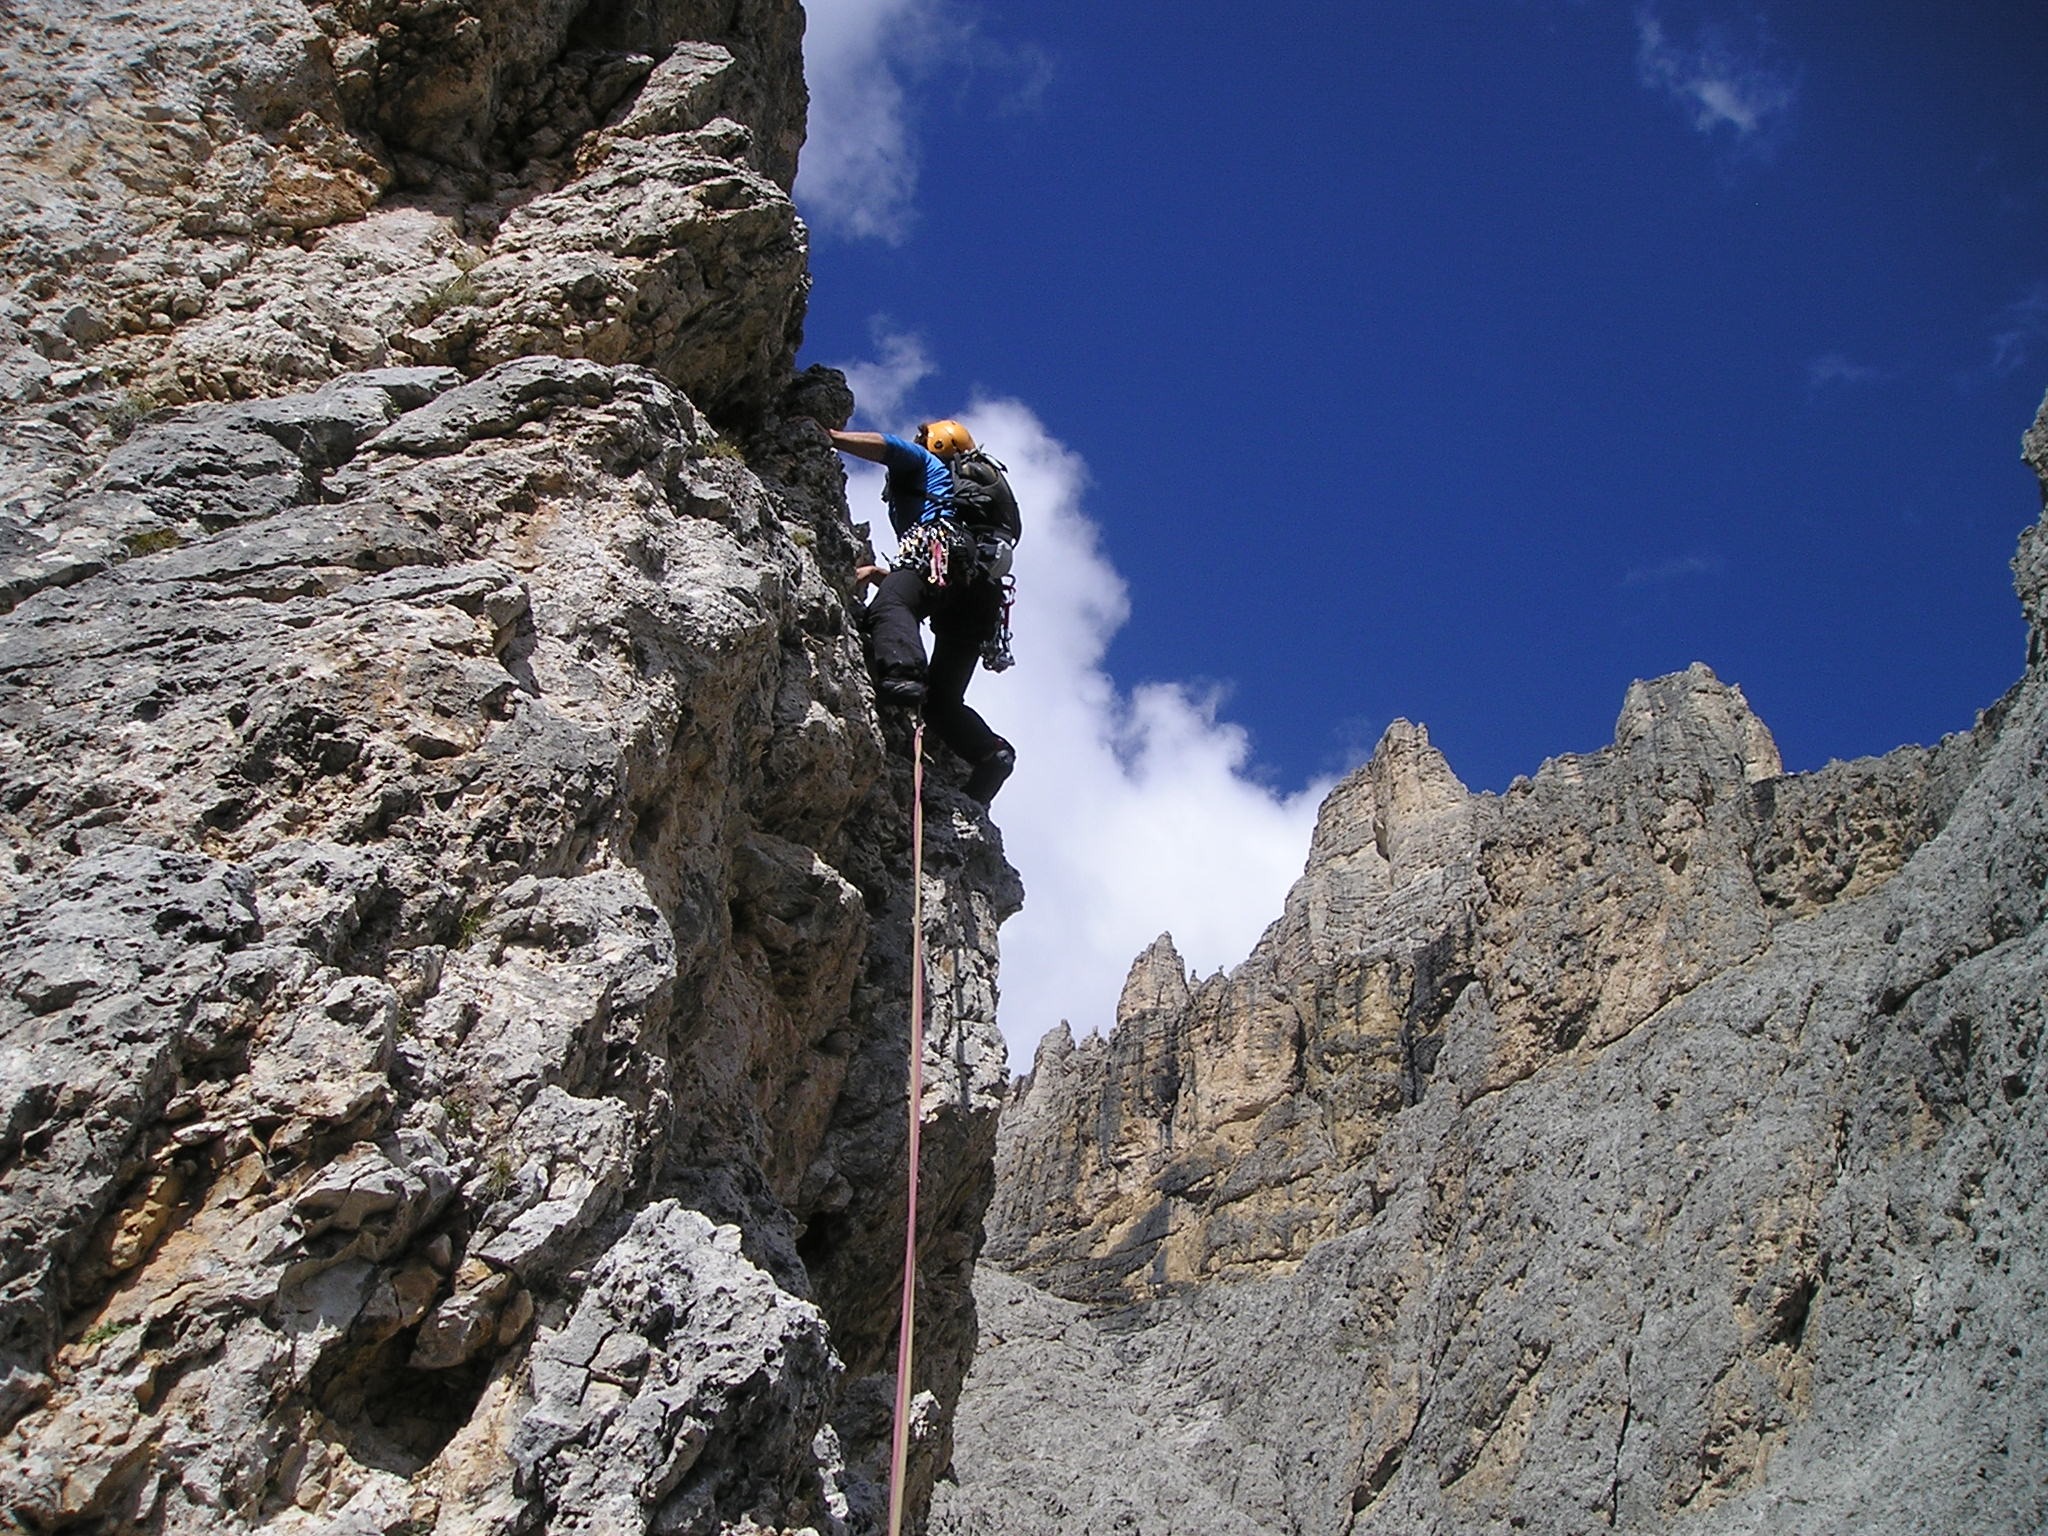
rock, walking, mountain, hiking, adventure, mountain range, recreation, cliff, high, italy, alpine, climbing, rock climbing, climber, steep, extreme sport, terrain, ridge, summit, climb, mountaineering, geology, sports, mountaineer, mountains, alps, rise, top, dangerous, upward, dolomites, extreme sports, alpine climbing, bergsport, outdoor recreation, mountainous landforms, sport climbing, piz ciavazes